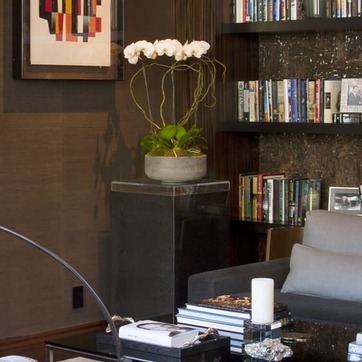
Material: ceramic